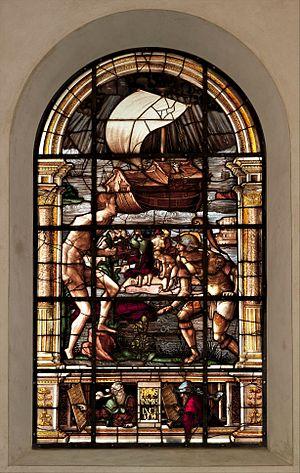
Le Déluge, Valentin Bousch, 1531, Verre peint et teint, 3,61 x 1,7 m. Le Déluge et Moïse présentant les tables de la Loi, également conservé au Musée, décoraient avec cinq autres vitraux le chœur du prieuré bénédictin Saint-Firmin à Flavigny-sur-Moselle, en Lorraine. L’ensemble avait été commandé par le prieur, Wary de Lucy. Il rejeta le compartimentage traditionnel, préférant traiter chaque composition comme un énorme retable peint ou sculpté à l’intérieur d’un cadre architectonique en trompe-l’œil. Аcheté en 1917 par le Metropolitan Museum of Art"